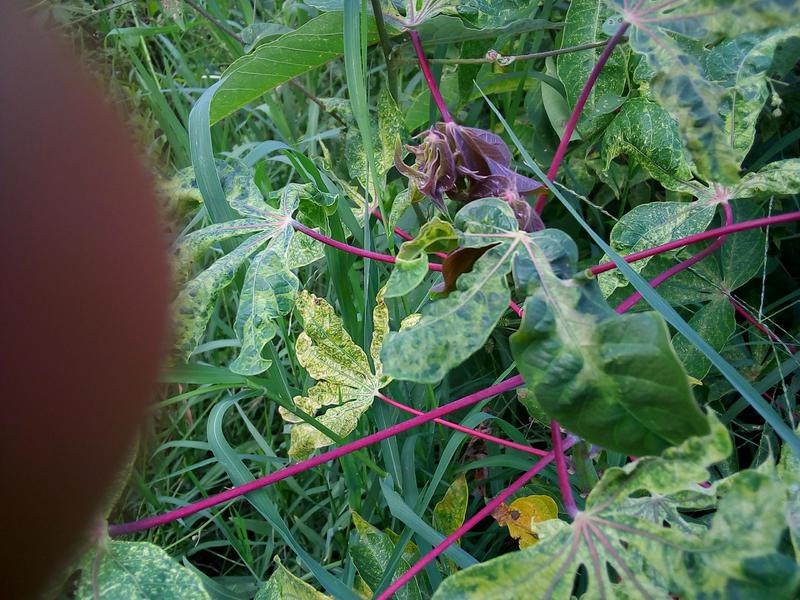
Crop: cassava
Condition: mosaic_disease